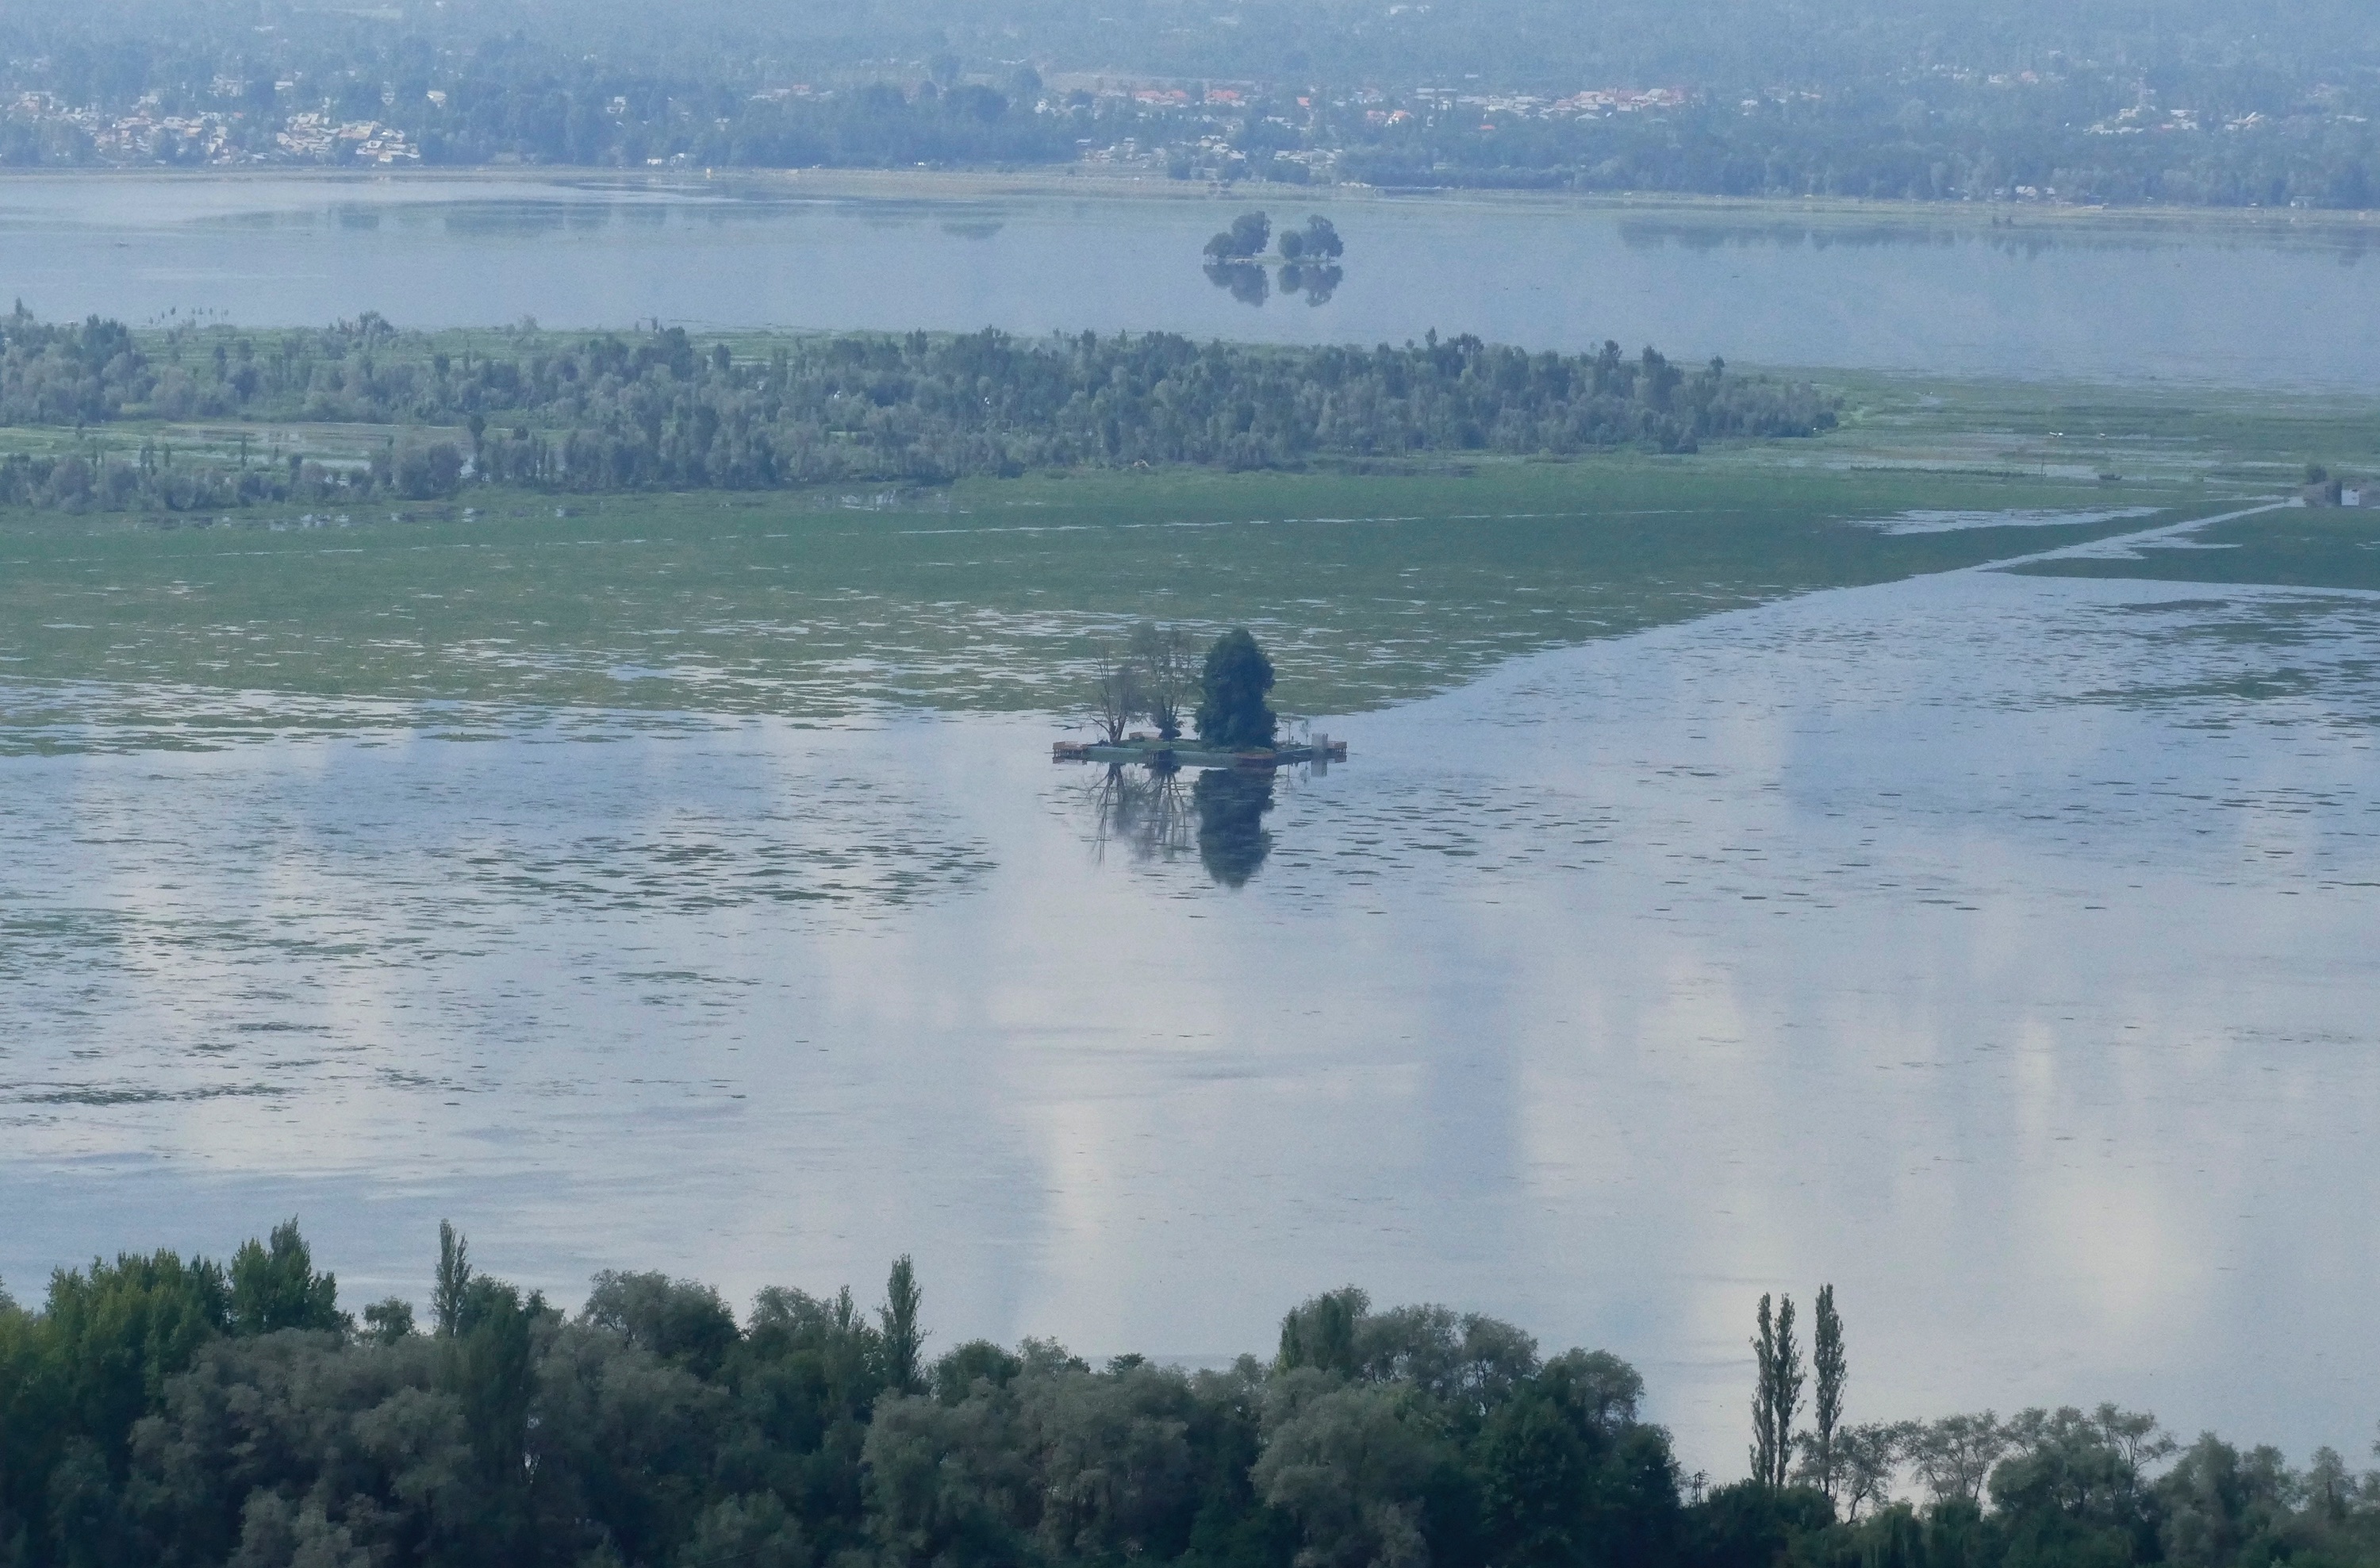
sea, water, marsh, mountain, cloud, fog, mist, morning, hill, wave, lake, river, reflection, reservoir, body of water, wetland, habitat, natural environment, atmospheric phenomenon